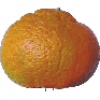
Label: mandarine